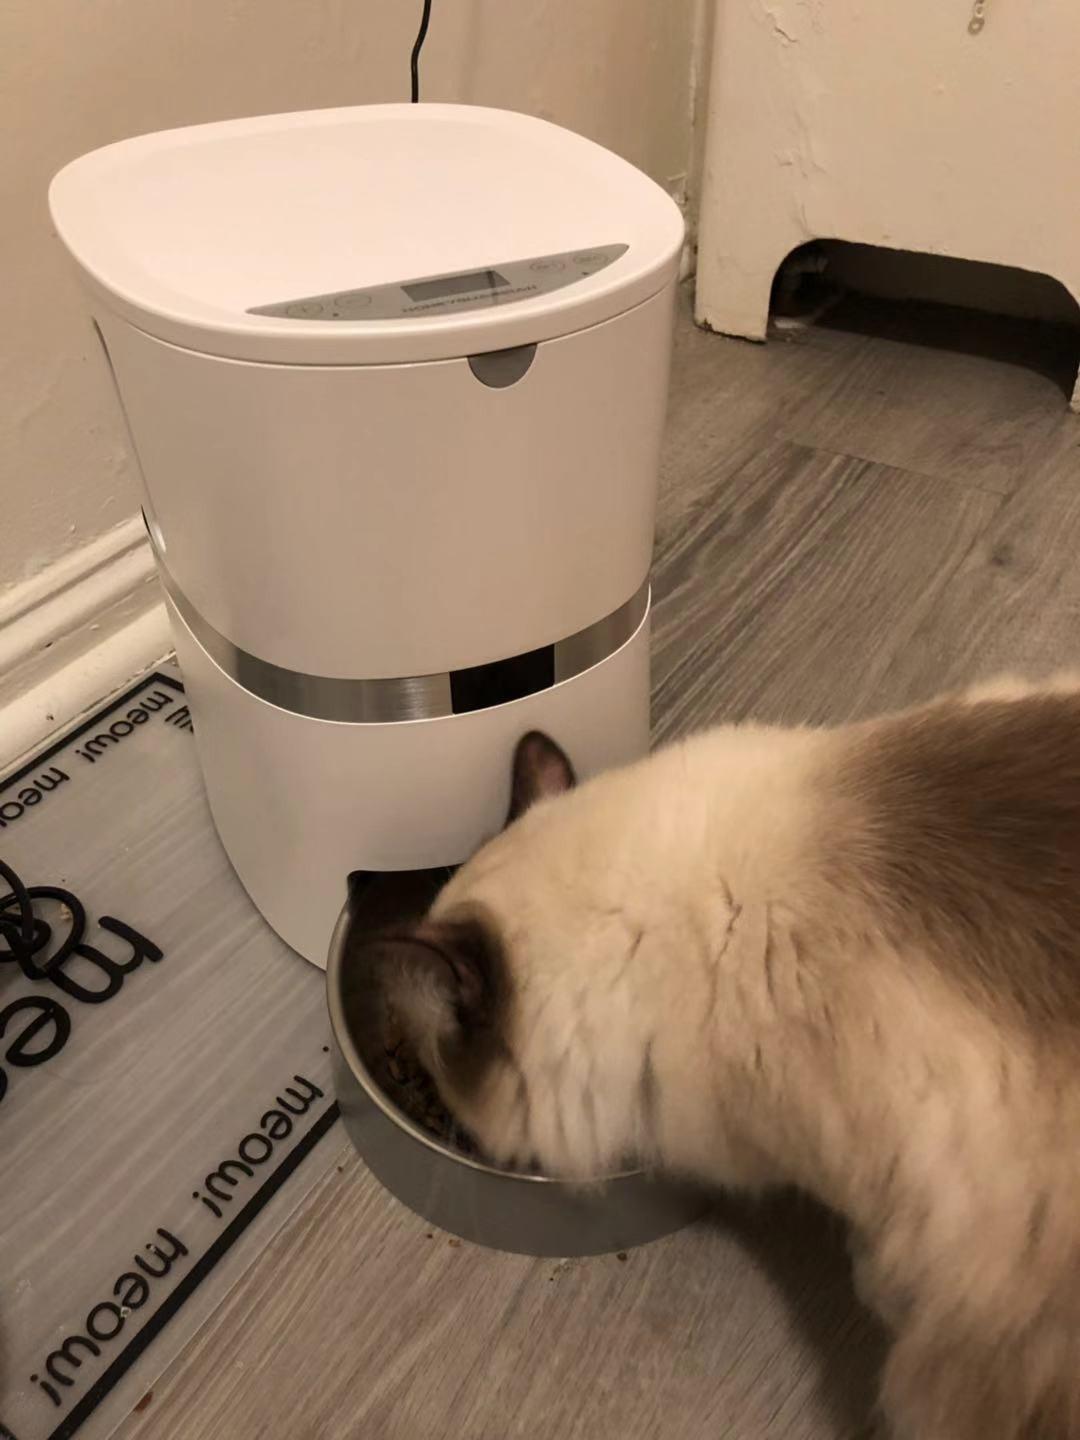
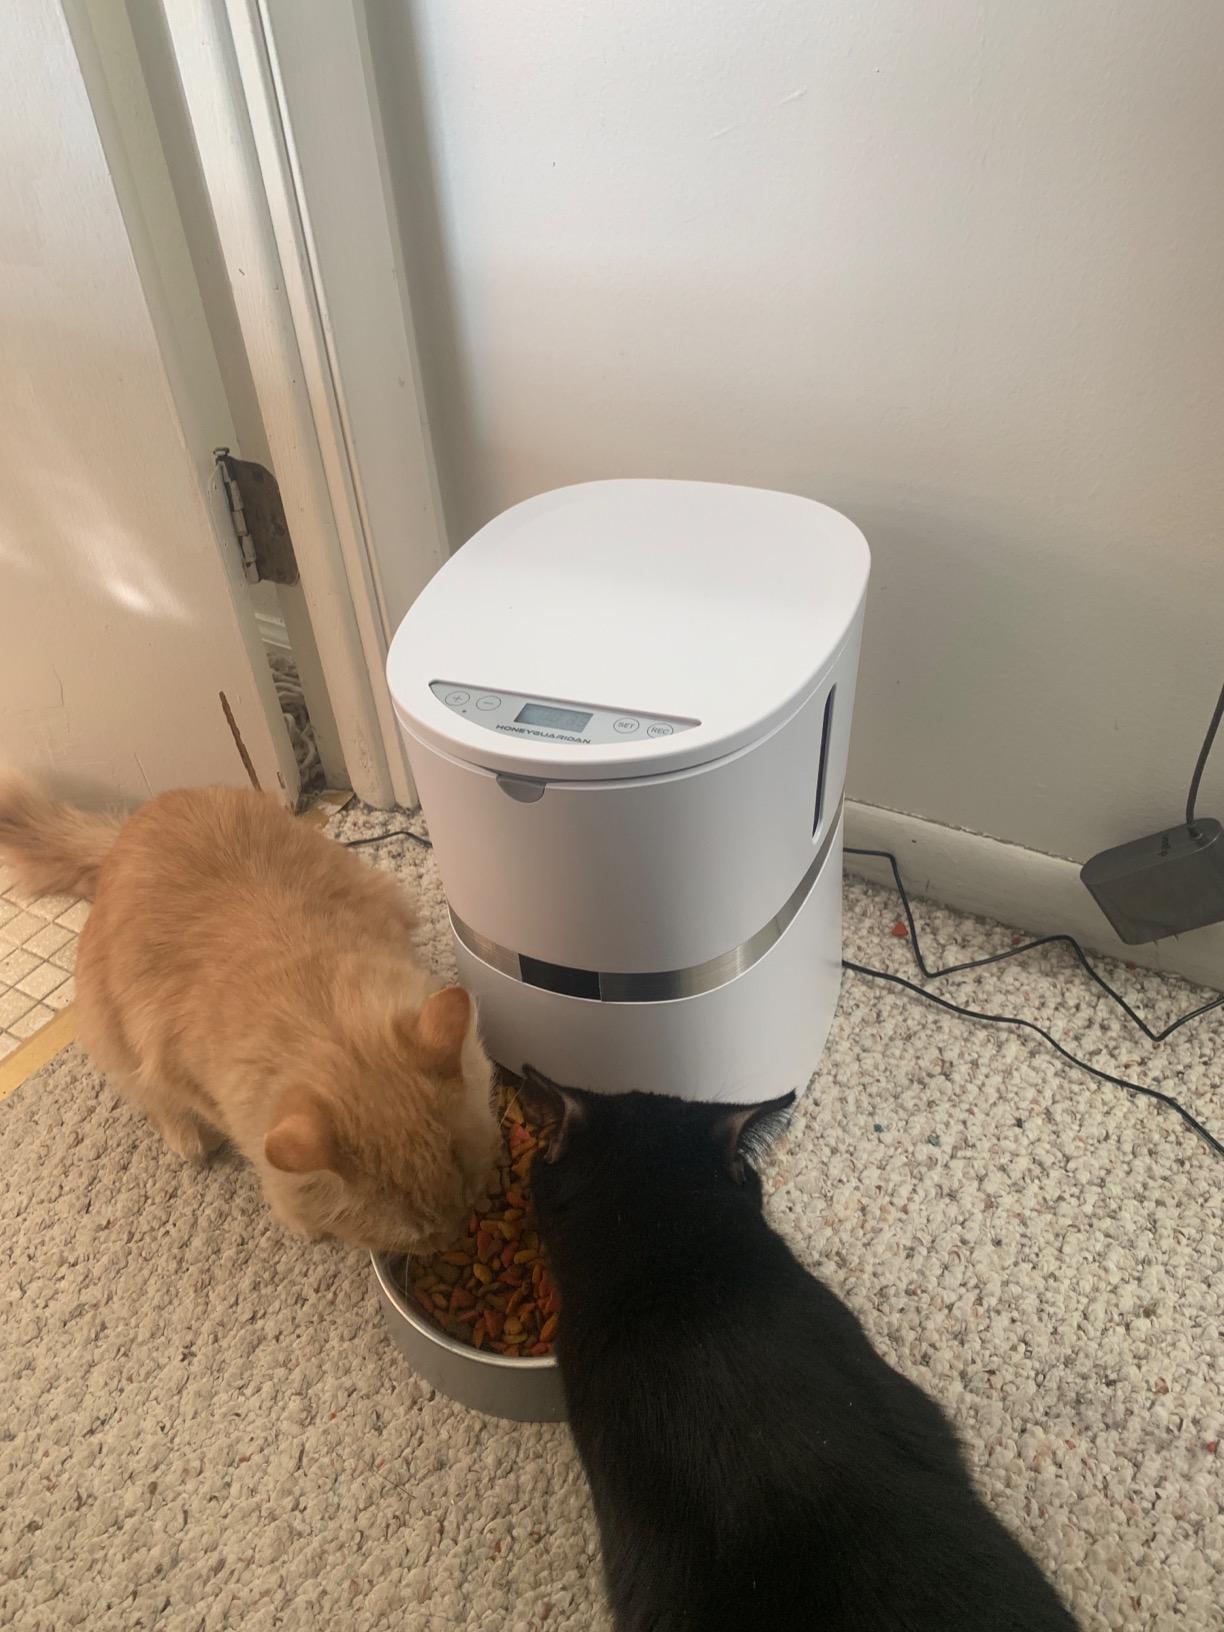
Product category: items_feeder
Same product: yes